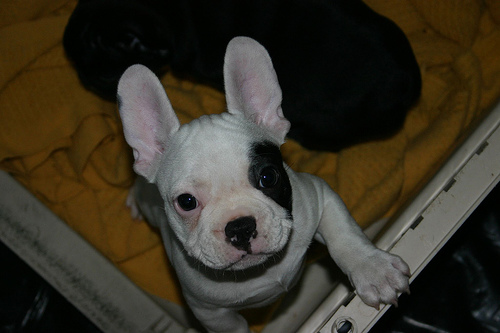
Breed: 1121-n000002-French_bulldog